Gregor Meyle

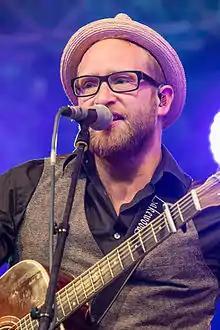
Meyle in 2015

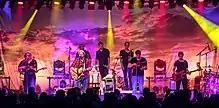
Gregor Meyle at Zelt-Musik-Festival in 2017

Gregor Meyle (born 13 October 1978) is a German singer-songwriter. He first rose to prominence when he auditioned for the talent contest "TV Total", hosted in Stefan Raab's late-night-show "TV total" in late-2007, eventually finishing in second place behind Stefanie Heinzmann.